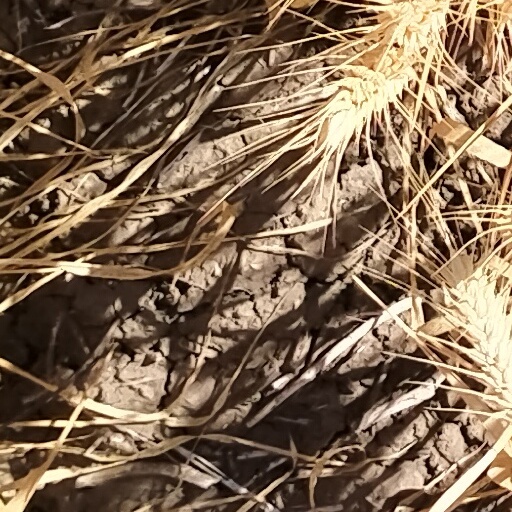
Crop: wheat